Washington Cotton Factory

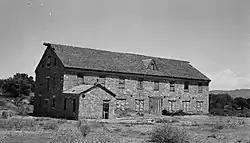
The Washington Cotton Factory in 1940

The Washington Cotton Factory was built in 1865–67 on Mill Creek near Washington, Utah by Mormon settlers to process locally grown cotton for use by the settlers. The region of the Virgin River valley became known among Mormons as the "Cotton Mission," a project envisioned by Brigham Young to establish Mormon self-sufficiency.